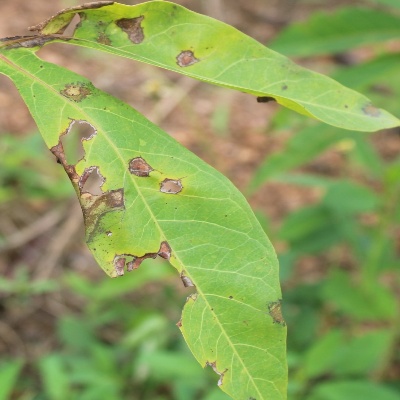
Crop: Cassava
Condition: brown spot